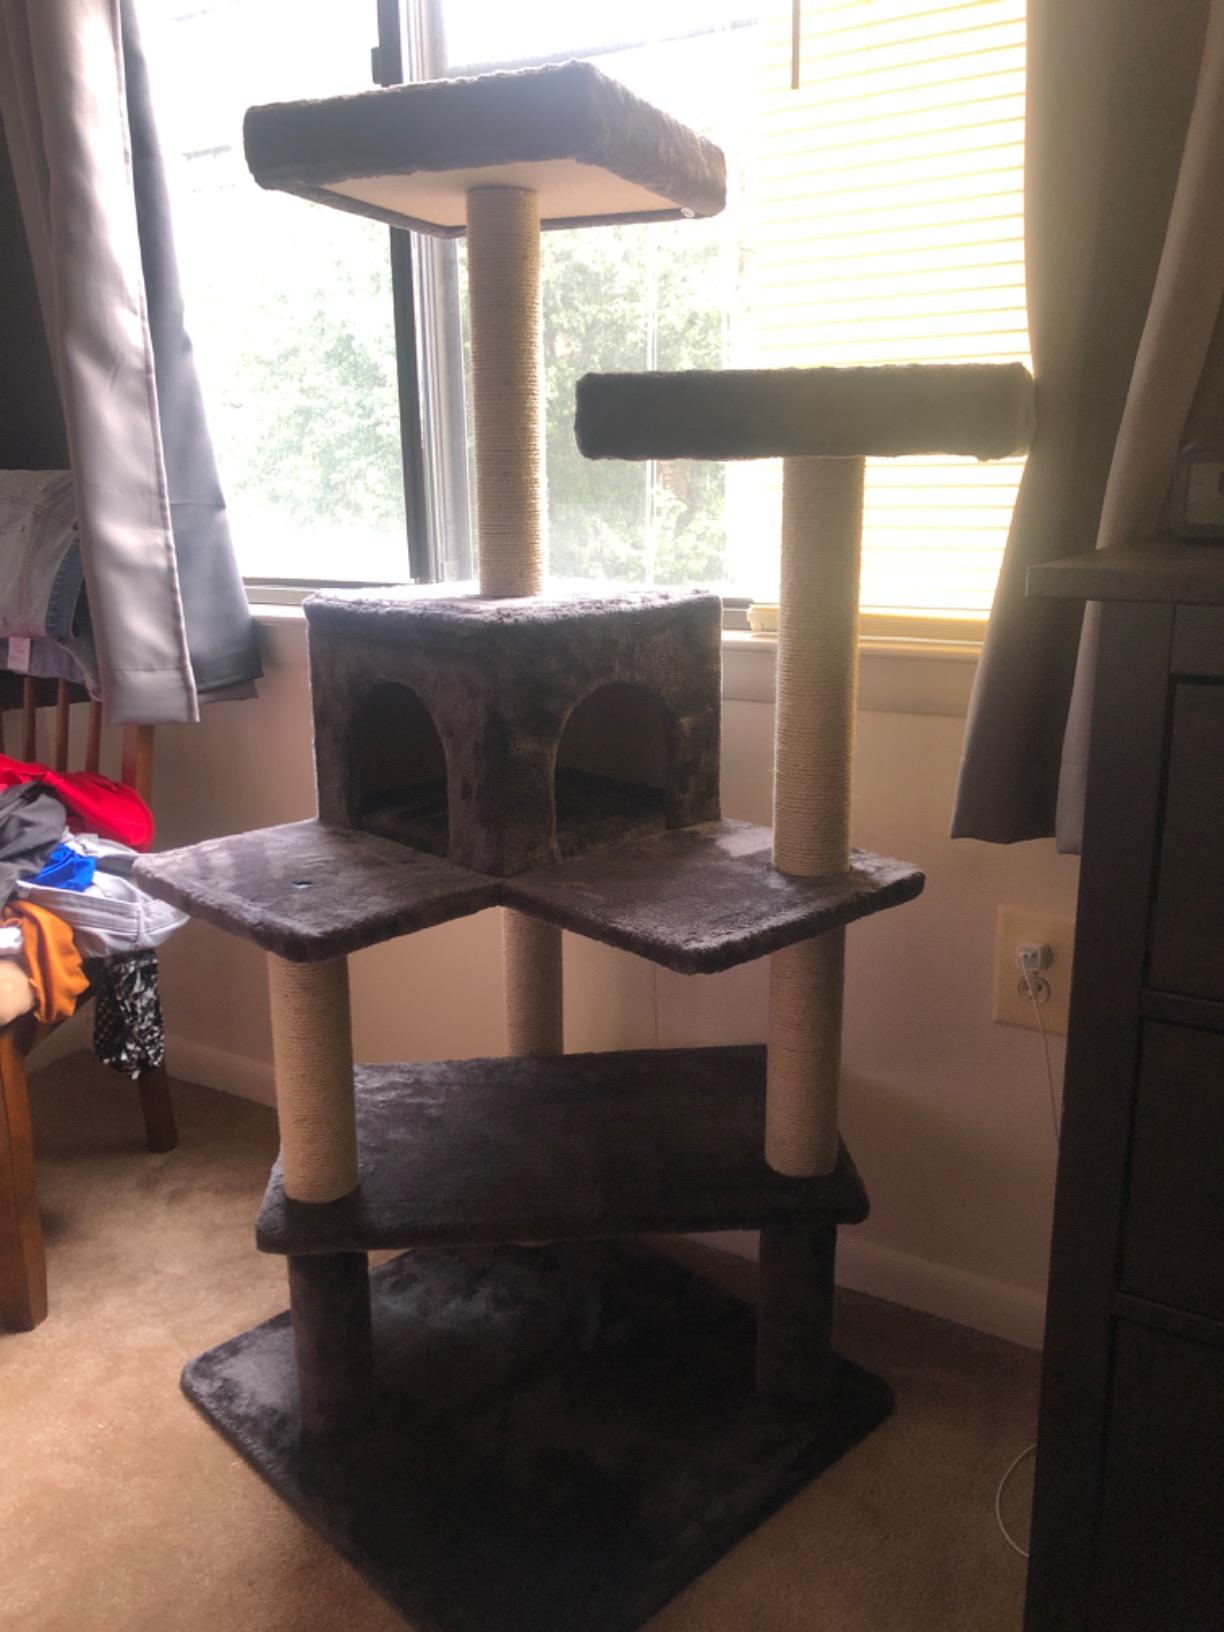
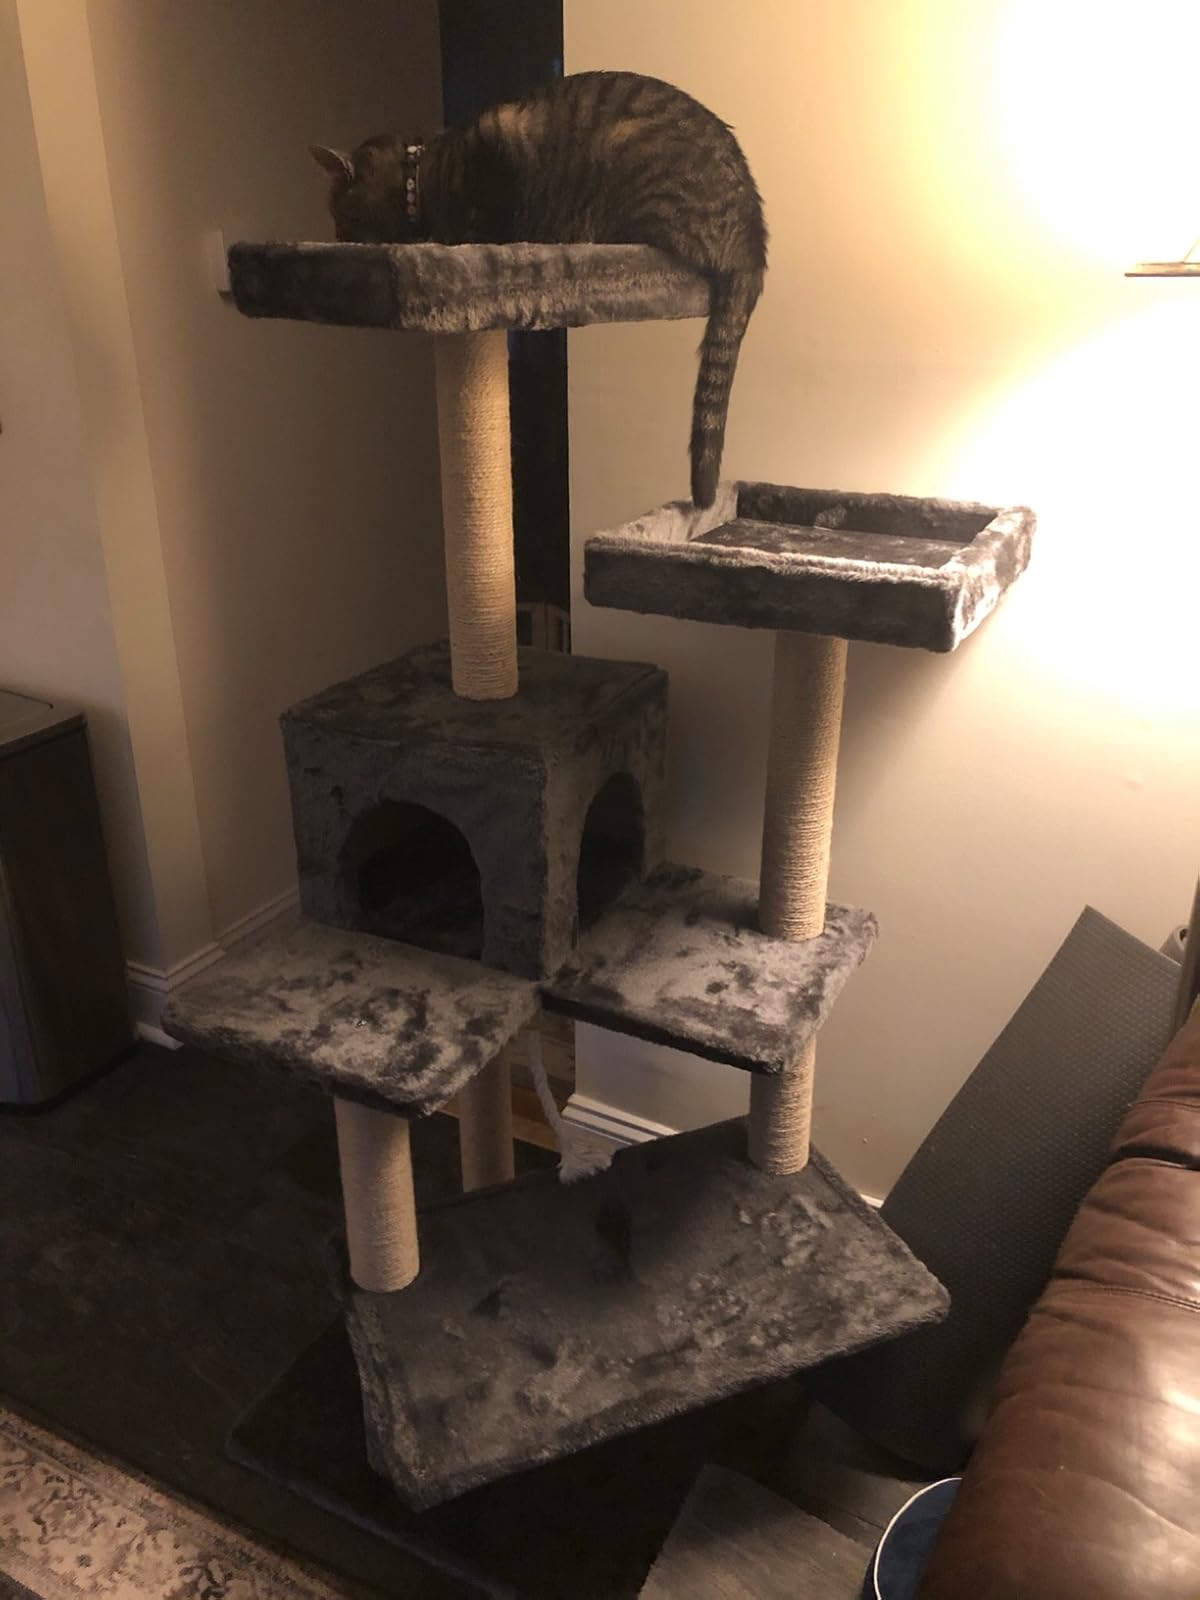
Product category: items_cat tree
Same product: yes